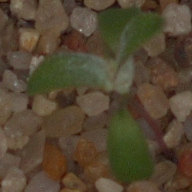
Label: fat_hen